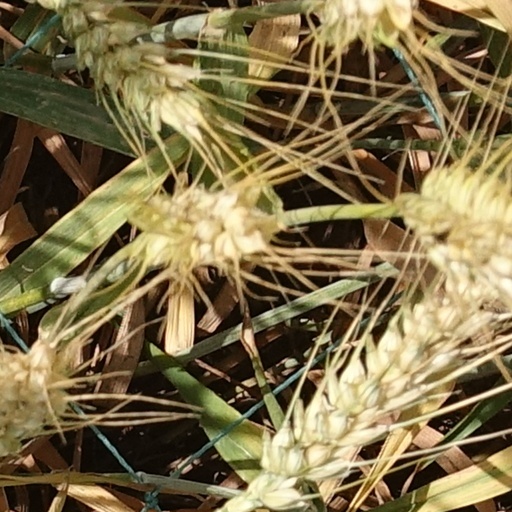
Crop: wheat